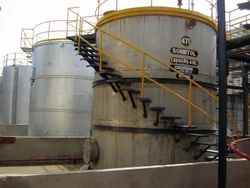
Label: Turnkey_Mechanical_Services